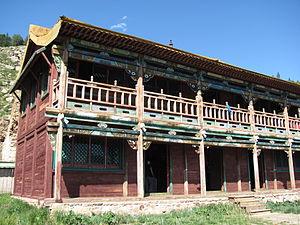
Le monastère de Manzushir est un monastère bouddhiste de Mongolie de l'école gelug du bouddhisme tibétain.